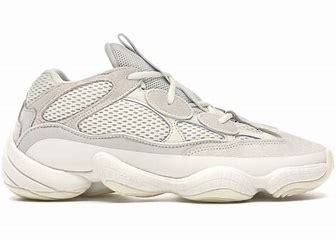
Brand: Adidas
Model: Yeezy 500